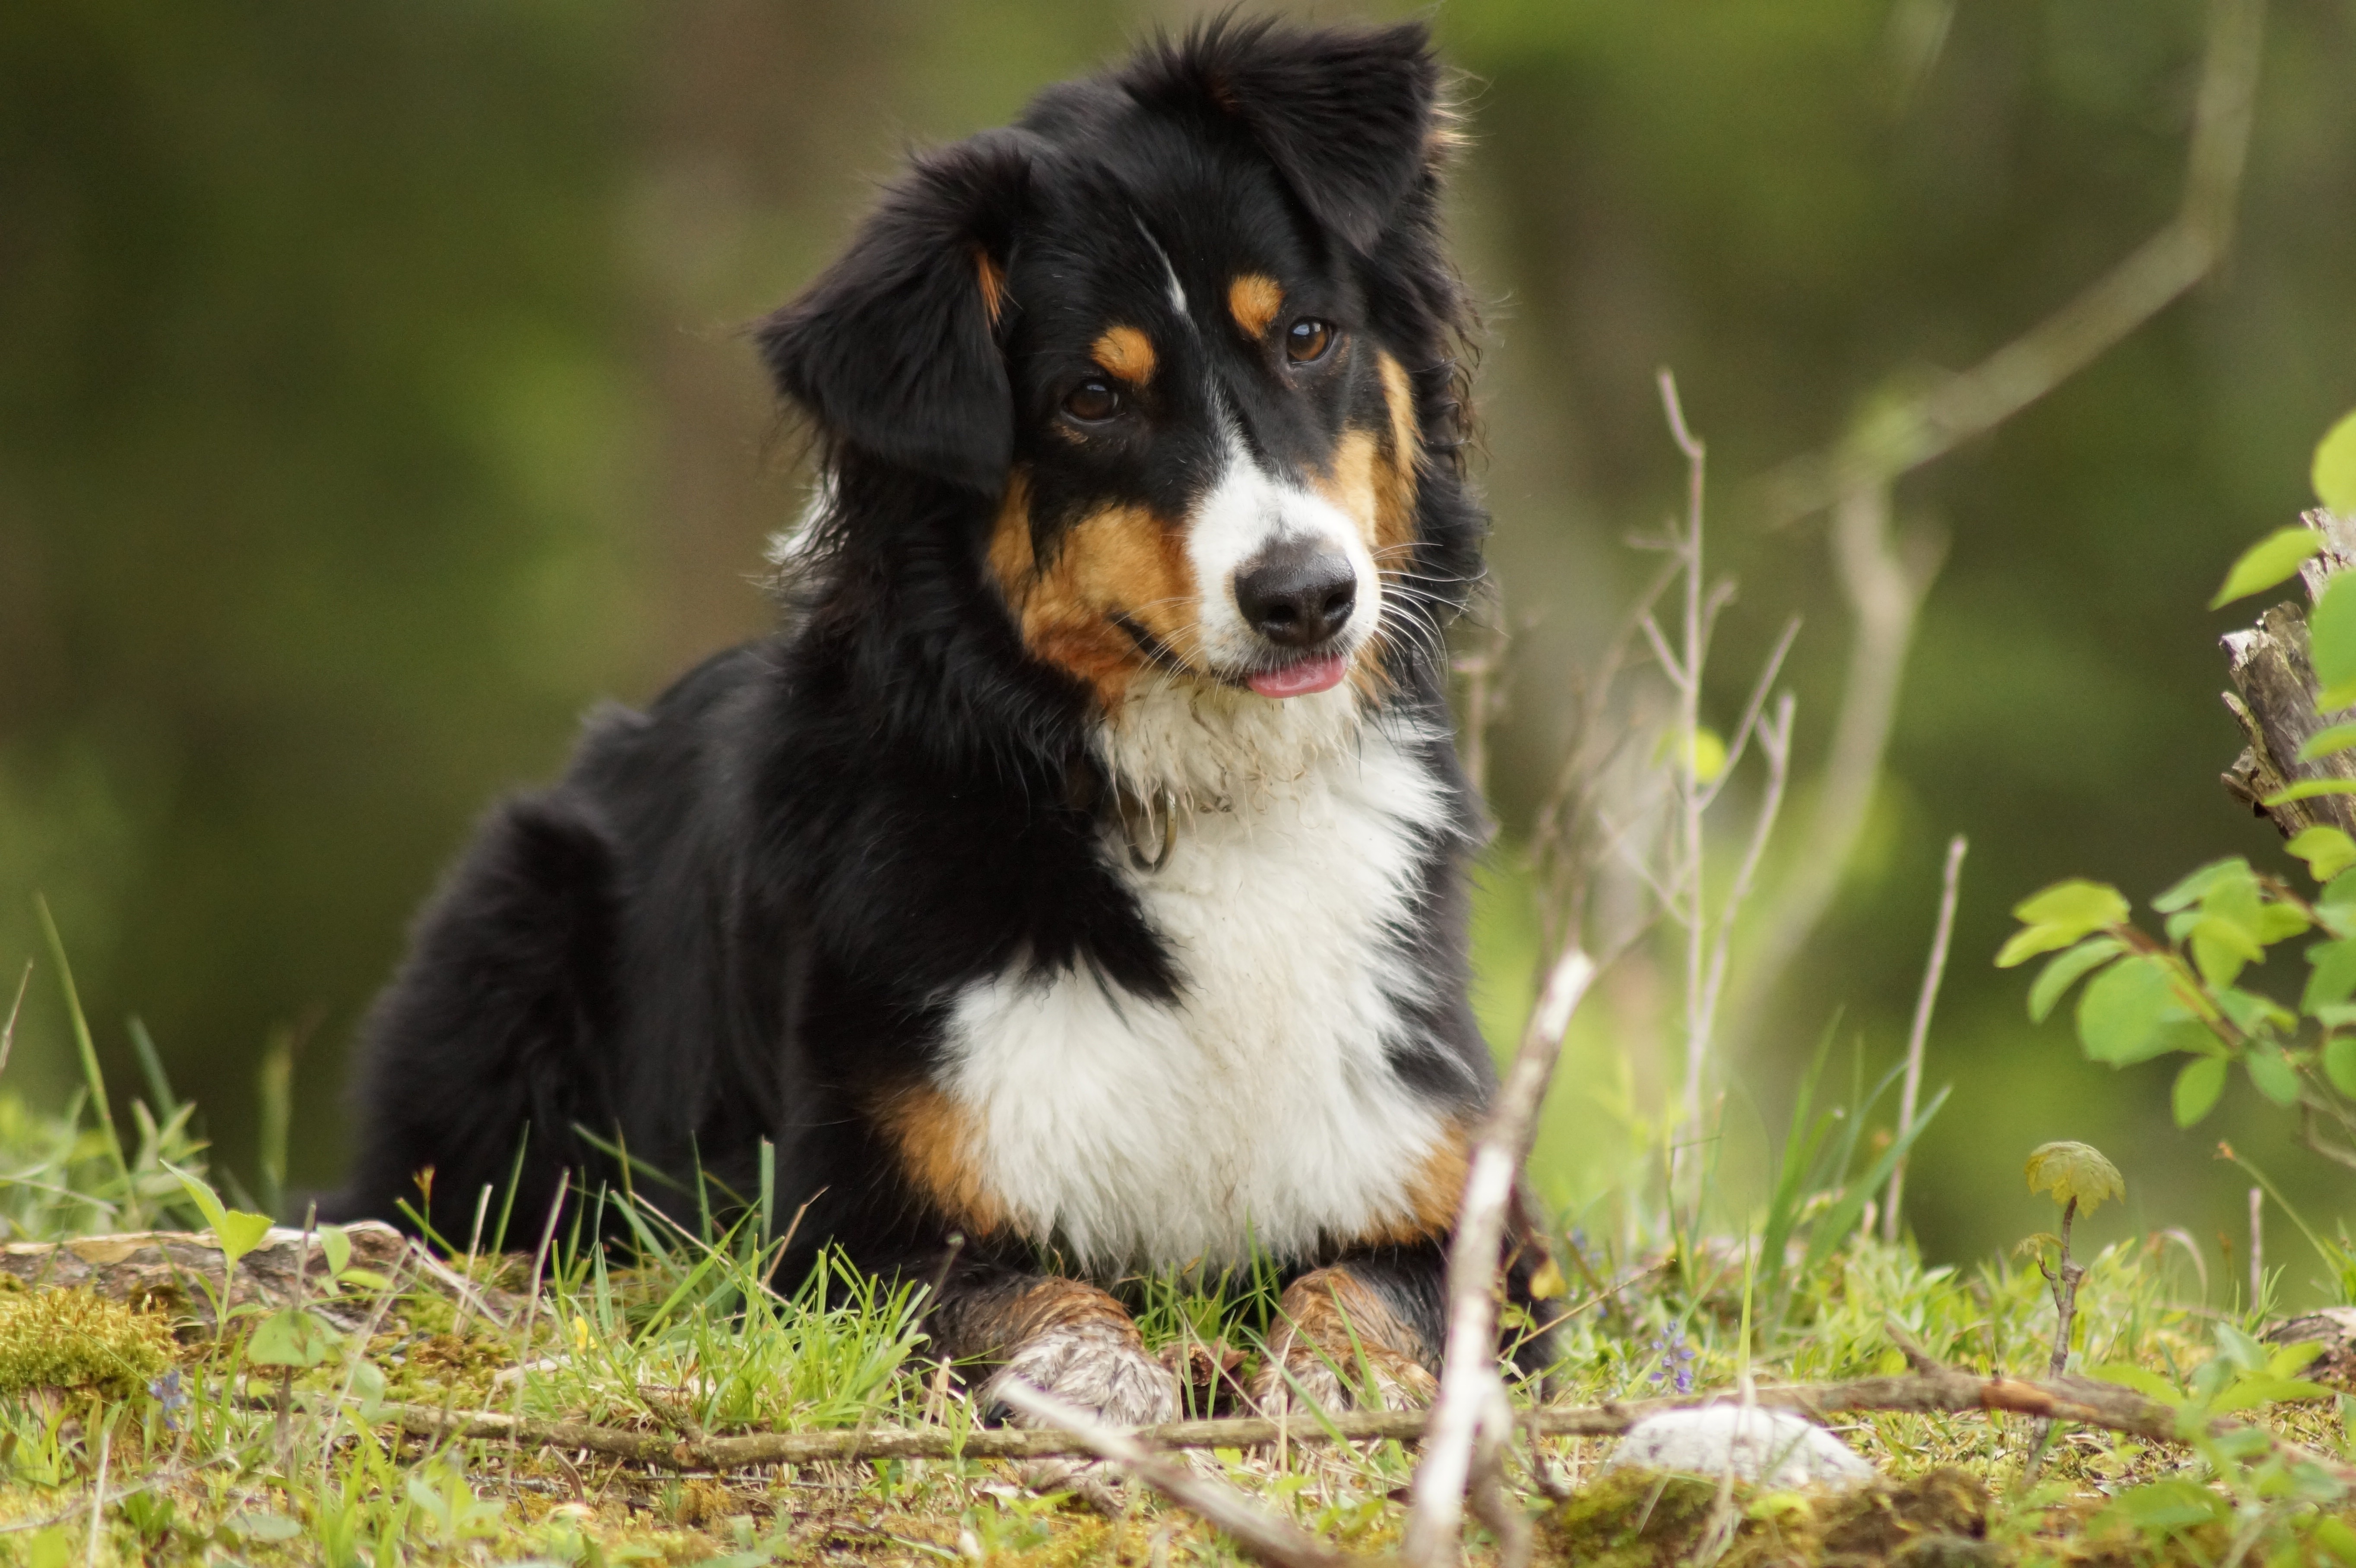
nature, forest, meadow, floor, dog, animal, walk, collie, mammal, vertebrate, dog breed, young dog, nibble, quadruped, small dog, australian shepherd, bernese mountain dog, entlebucher mountain dog, dog with stock, dog like mammal, carnivoran, miniature australian shepherd, rough collie, scotch collie, english shepherd, greater swiss mountain dog, appenzeller sennenhund